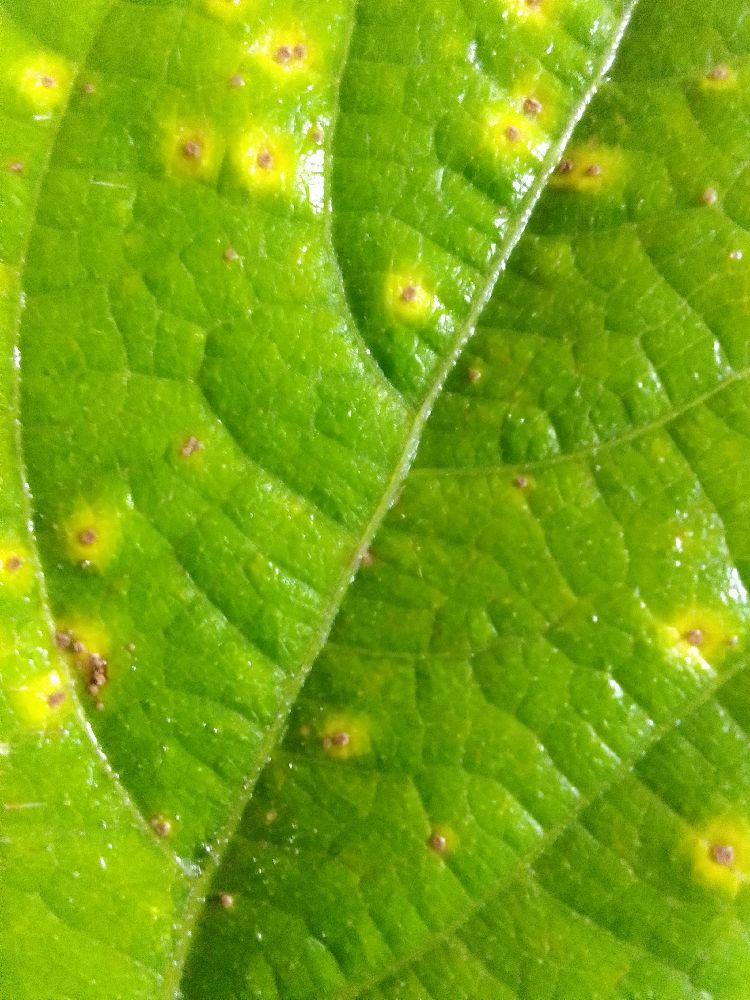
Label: rust